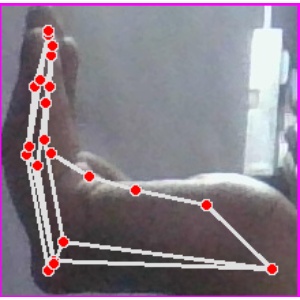
अक्षर: स